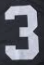
Number: 3